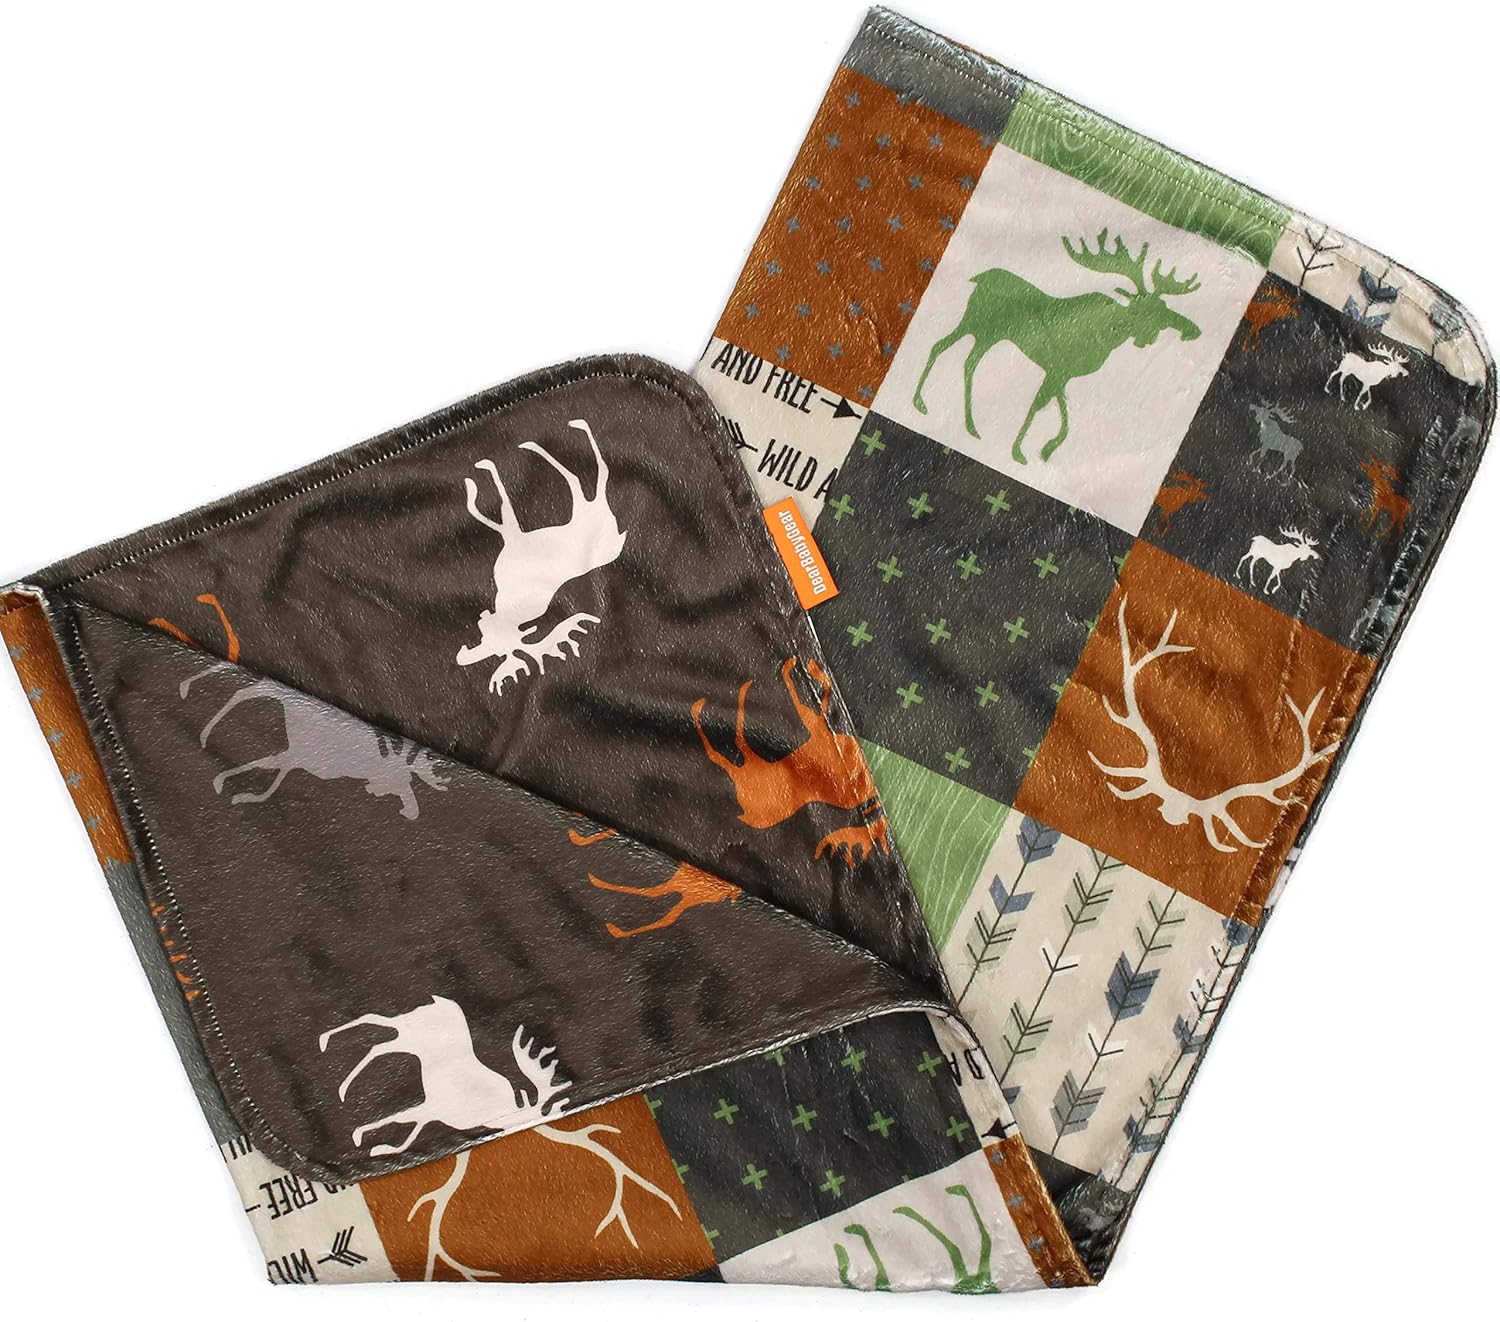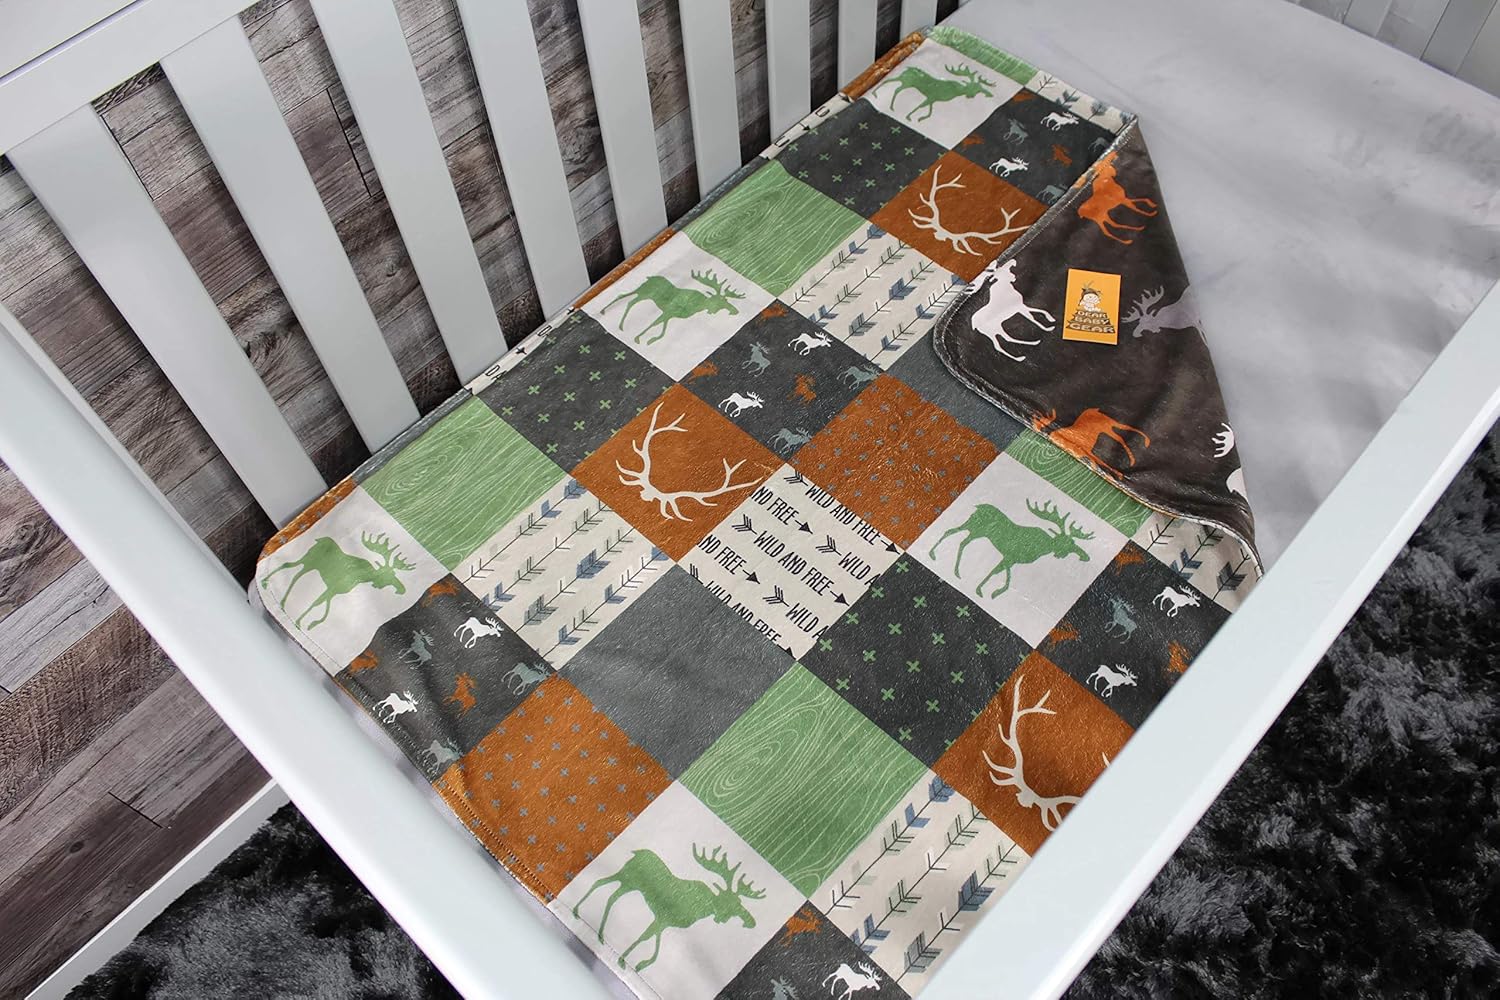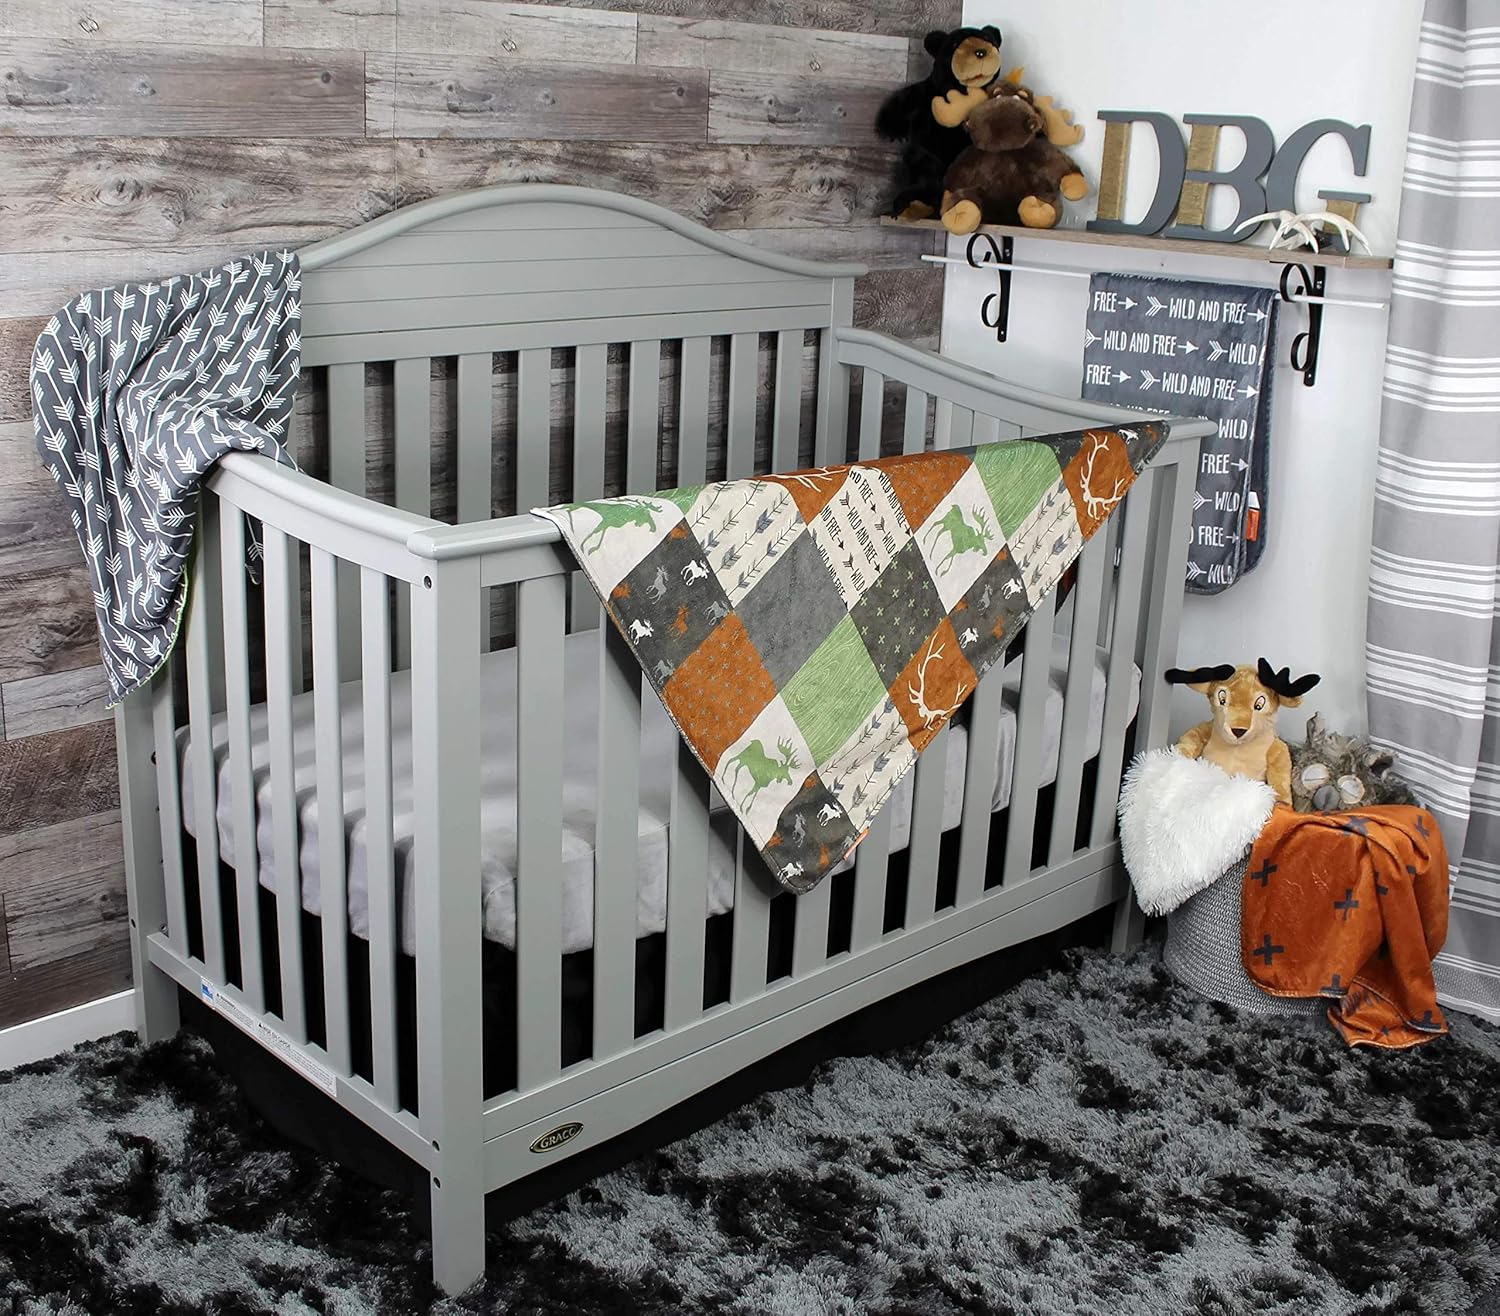
Dear Baby Gear Deluxe Baby Blankets, Custom Minky Print Double Layer, Faux Quilt Rust Adventure and Moose on Brown, 38 Inches by 29 Inches
Category: Amazon Home
Baby Blanket
Features: What Makes It Awesome: Just the right size for your newborn to grow and snuggle with! It is intended to light weight with no excess fabric for the safety of your baby. Designed with trendy unique fabrics and color combinations that are exclusive to Dear Baby Gear.